2023 EU–Ukraine Summit

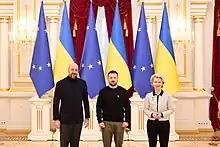
President of the European Council Charles Michel, President of the European Commission Ursula von der Leyen and President of Ukraine Volodymyr Zelenskyy on EU–Ukraine Summit in Kyiv, 3 February 2023

The 2023 EU–Ukraine Summit was a summit held in Kyiv, Ukraine on 3 February 2023. The event was dedicated to European Union–Ukraine bilateral relations in light of the Russian invasion of Ukraine in 2022. The meeting was hosted by the President of Ukraine Volodymyr Zelenskyy. The President of the European Council Charles Michel, the President of the European Commission Ursula von der Leyen and some senior EU officials also attended the event.